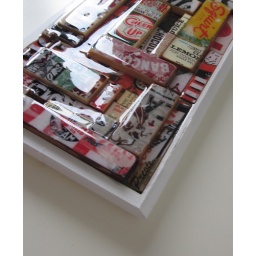
Mixed media in wooden cigar box top sealed in resinSOLD